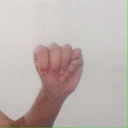
अक्षर: म